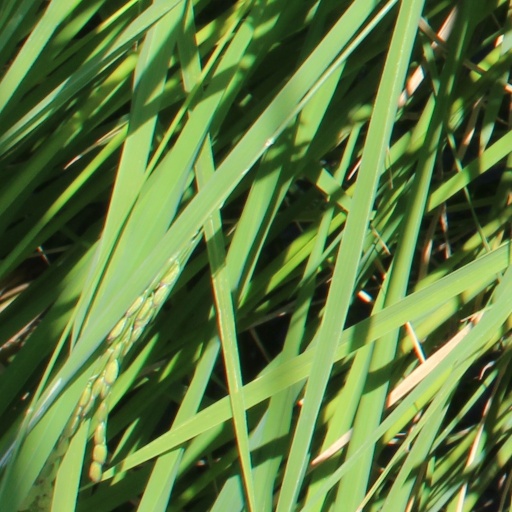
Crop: rice